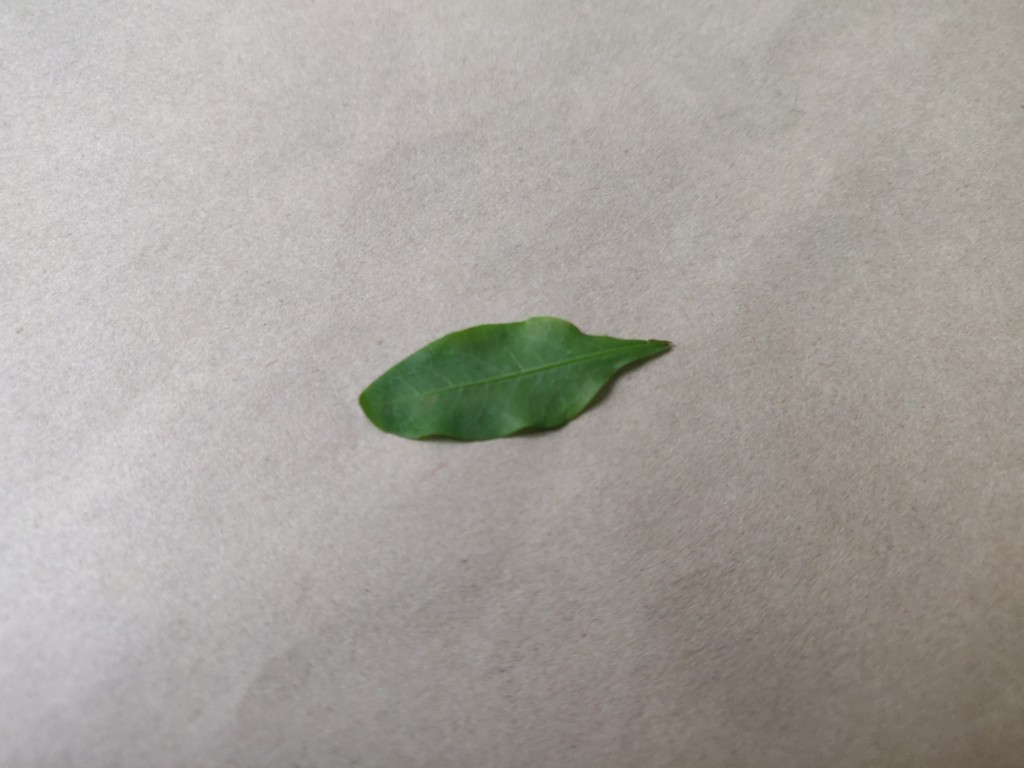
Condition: Healthy
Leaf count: single
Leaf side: front